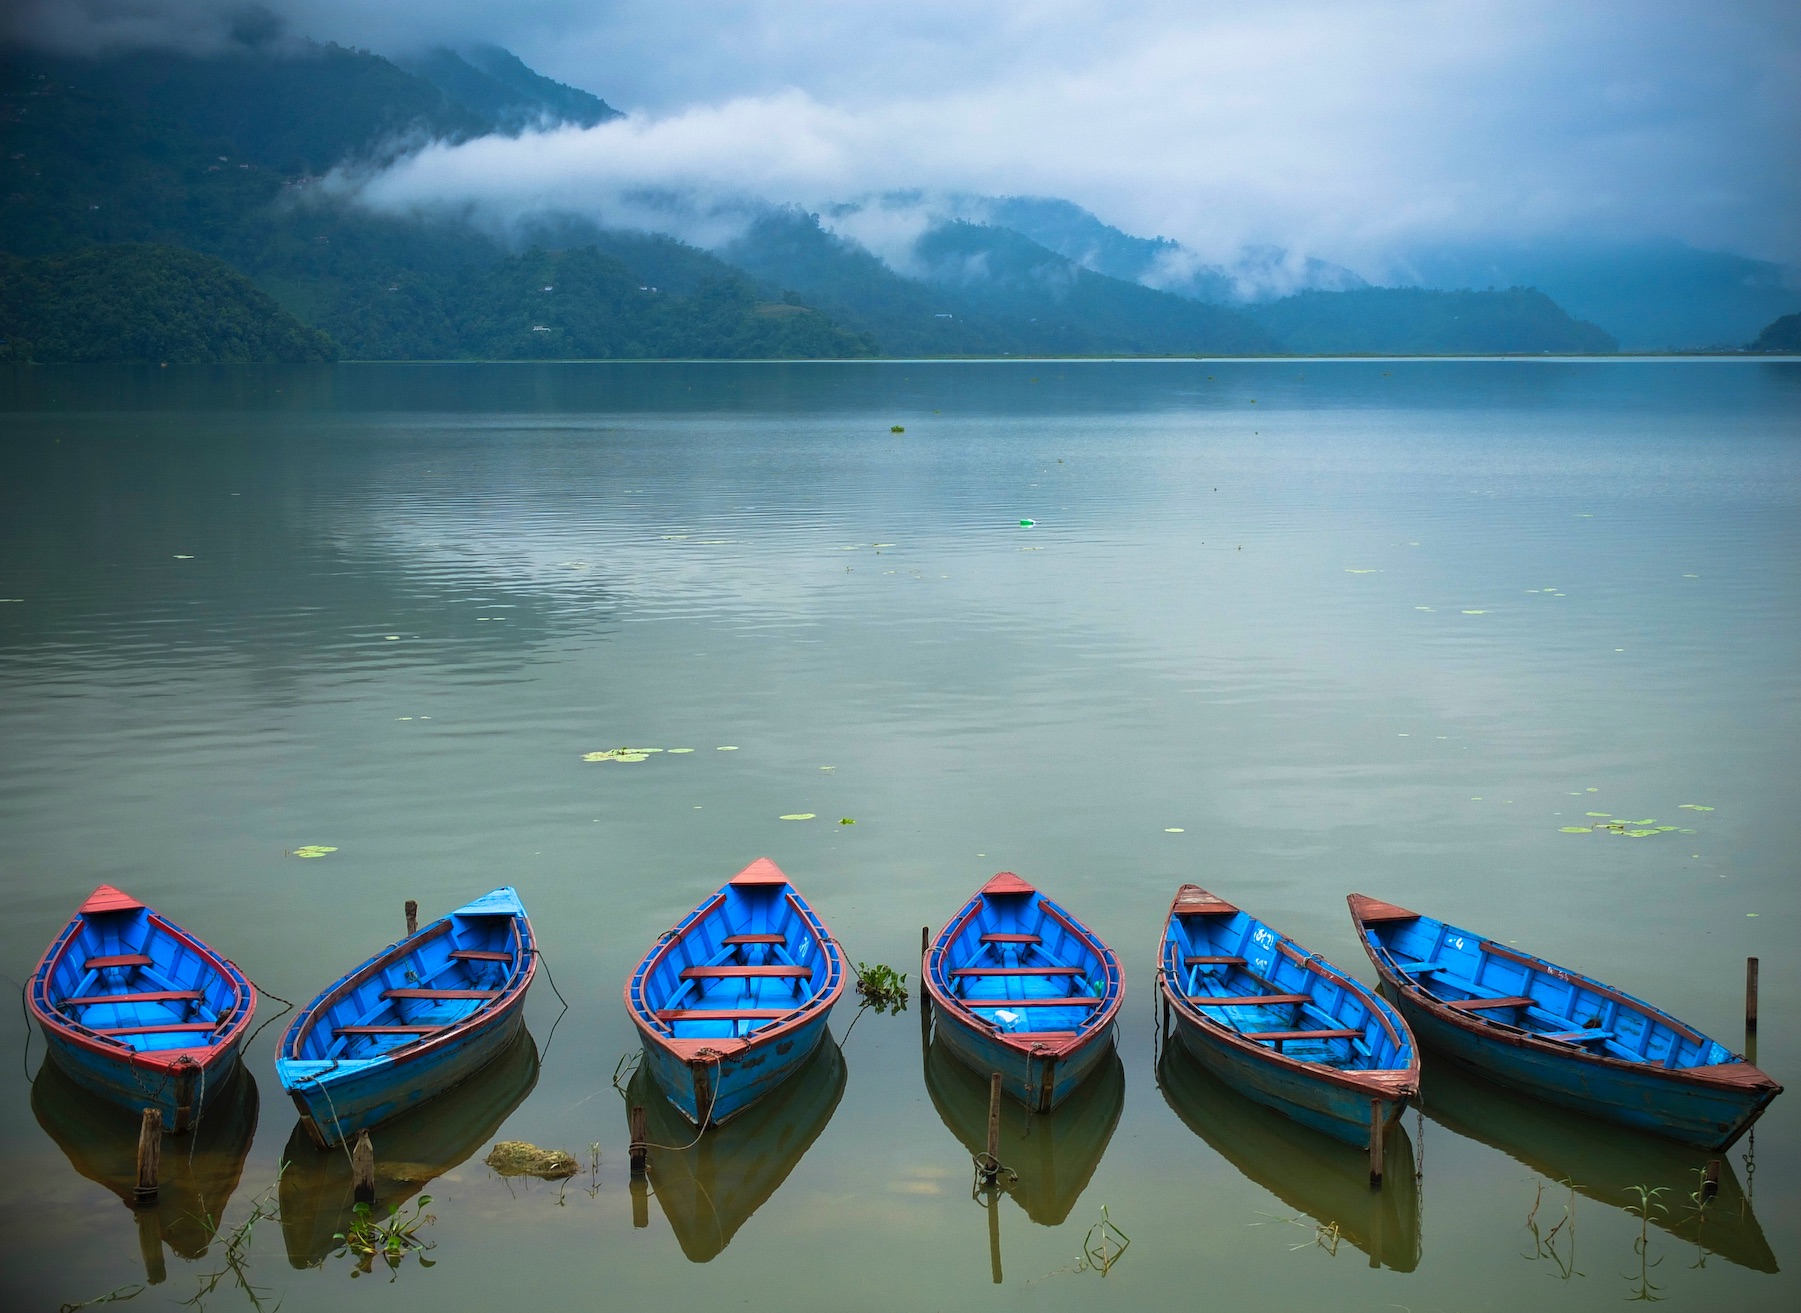
sea, water, boat, lake, paddle, reflection, vehicle, bay, blue, boating, watercraft, watercraft rowing